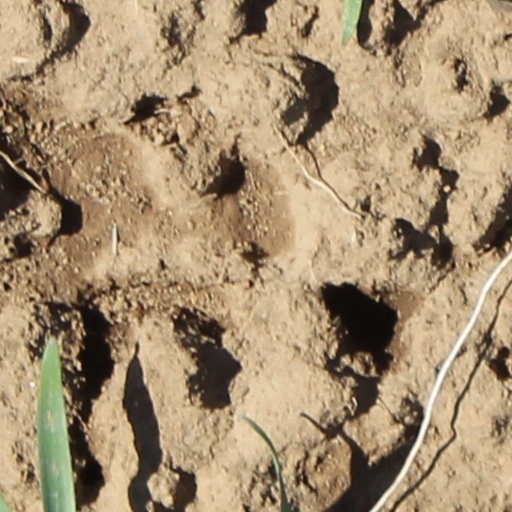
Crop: wheat